Regina Purtell

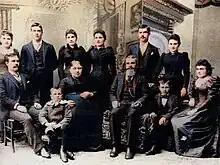
Sister Regina is in the back row, center right. Her parents are seated in the middle of the front row. Photo courtesy of the Purtell family.

Ellen "Nellie" Purtell was born on November 14, 1866, in Monches, Wisconsin, a small village in Waukesha County. Her mother was Catherine Sullivan Purtell, born in Boston, Massachusetts, and her father was John Purtell, born in Bradford, Ontario, Canada. She had three sisters and four brothers. All of the brothers became medical professionals (two doctors and two dentists). Four nephews also became doctors.